Beacon Hill, West Sussex

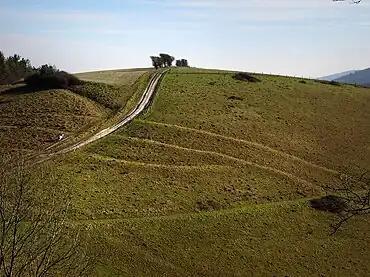
Cross dykes on Pen Hill, immediately to the east of the fort

Within the enclosure is a small bowl barrow which measured approximately high and measures approximately across. This burial mound has been destroyed by modern ploughing. It stood in the southeastern corner of the fort; excavation in 1976 uncovered a burial, disturbed by earlier antiquarian digging. The burial mound was identified as an Anglo-Saxon "hlaew".